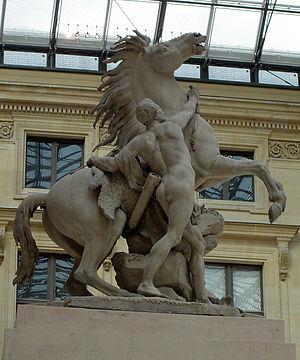
L'un des deux chevaux de Marly. Marbre de Carrare, 1739-1745. Commandées en 1739 pour la décoration du parc du château de Marly, les deux statues ont été transférées en 1794 à l'entrée des Champs-Élysées, à Paris, puis remplacées par des copies en ciment en 1985.
Chronologie des arts plastiques
Le cheval est, dans l'art, l'animal le plus représenté depuis la Préhistoire, et l'un des plus anciens sujets artistiques. Il apparait sur tous types de supports au fil du temps, le plus souvent au milieu de batailles, dans des œuvres individuelles, comme monture de personnes importantes, ou attelé à des véhicules hippomobiles. L'art grec témoigne d'une véritable recherche anatomique, tandis que le Moyen Âge lui laisse peu de place. La Renaissance, en particulier italienne, voit l'apogée de la statue équestre, devenue un genre à part entière.